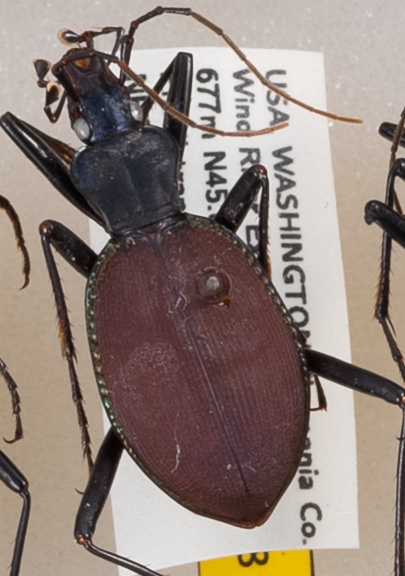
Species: Scaphinotus angusticollis
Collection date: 2019-08-27
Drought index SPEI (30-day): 0.3
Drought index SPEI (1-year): -1.45
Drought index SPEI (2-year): -1.69